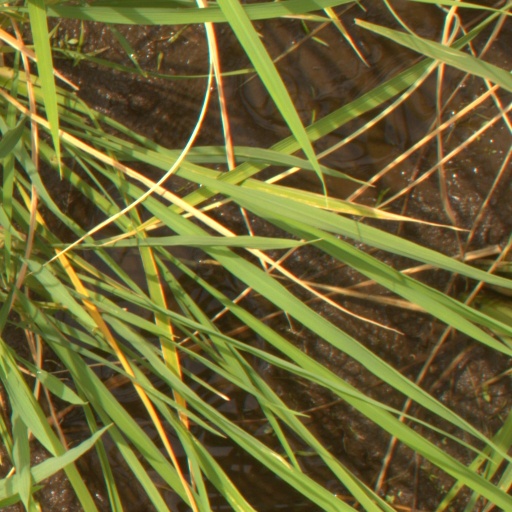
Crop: rice